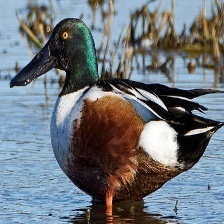
Species: NORTHERN SHOVELER
Scientific name: SPATULA CLYPEATA
ImageNet parent category: drake